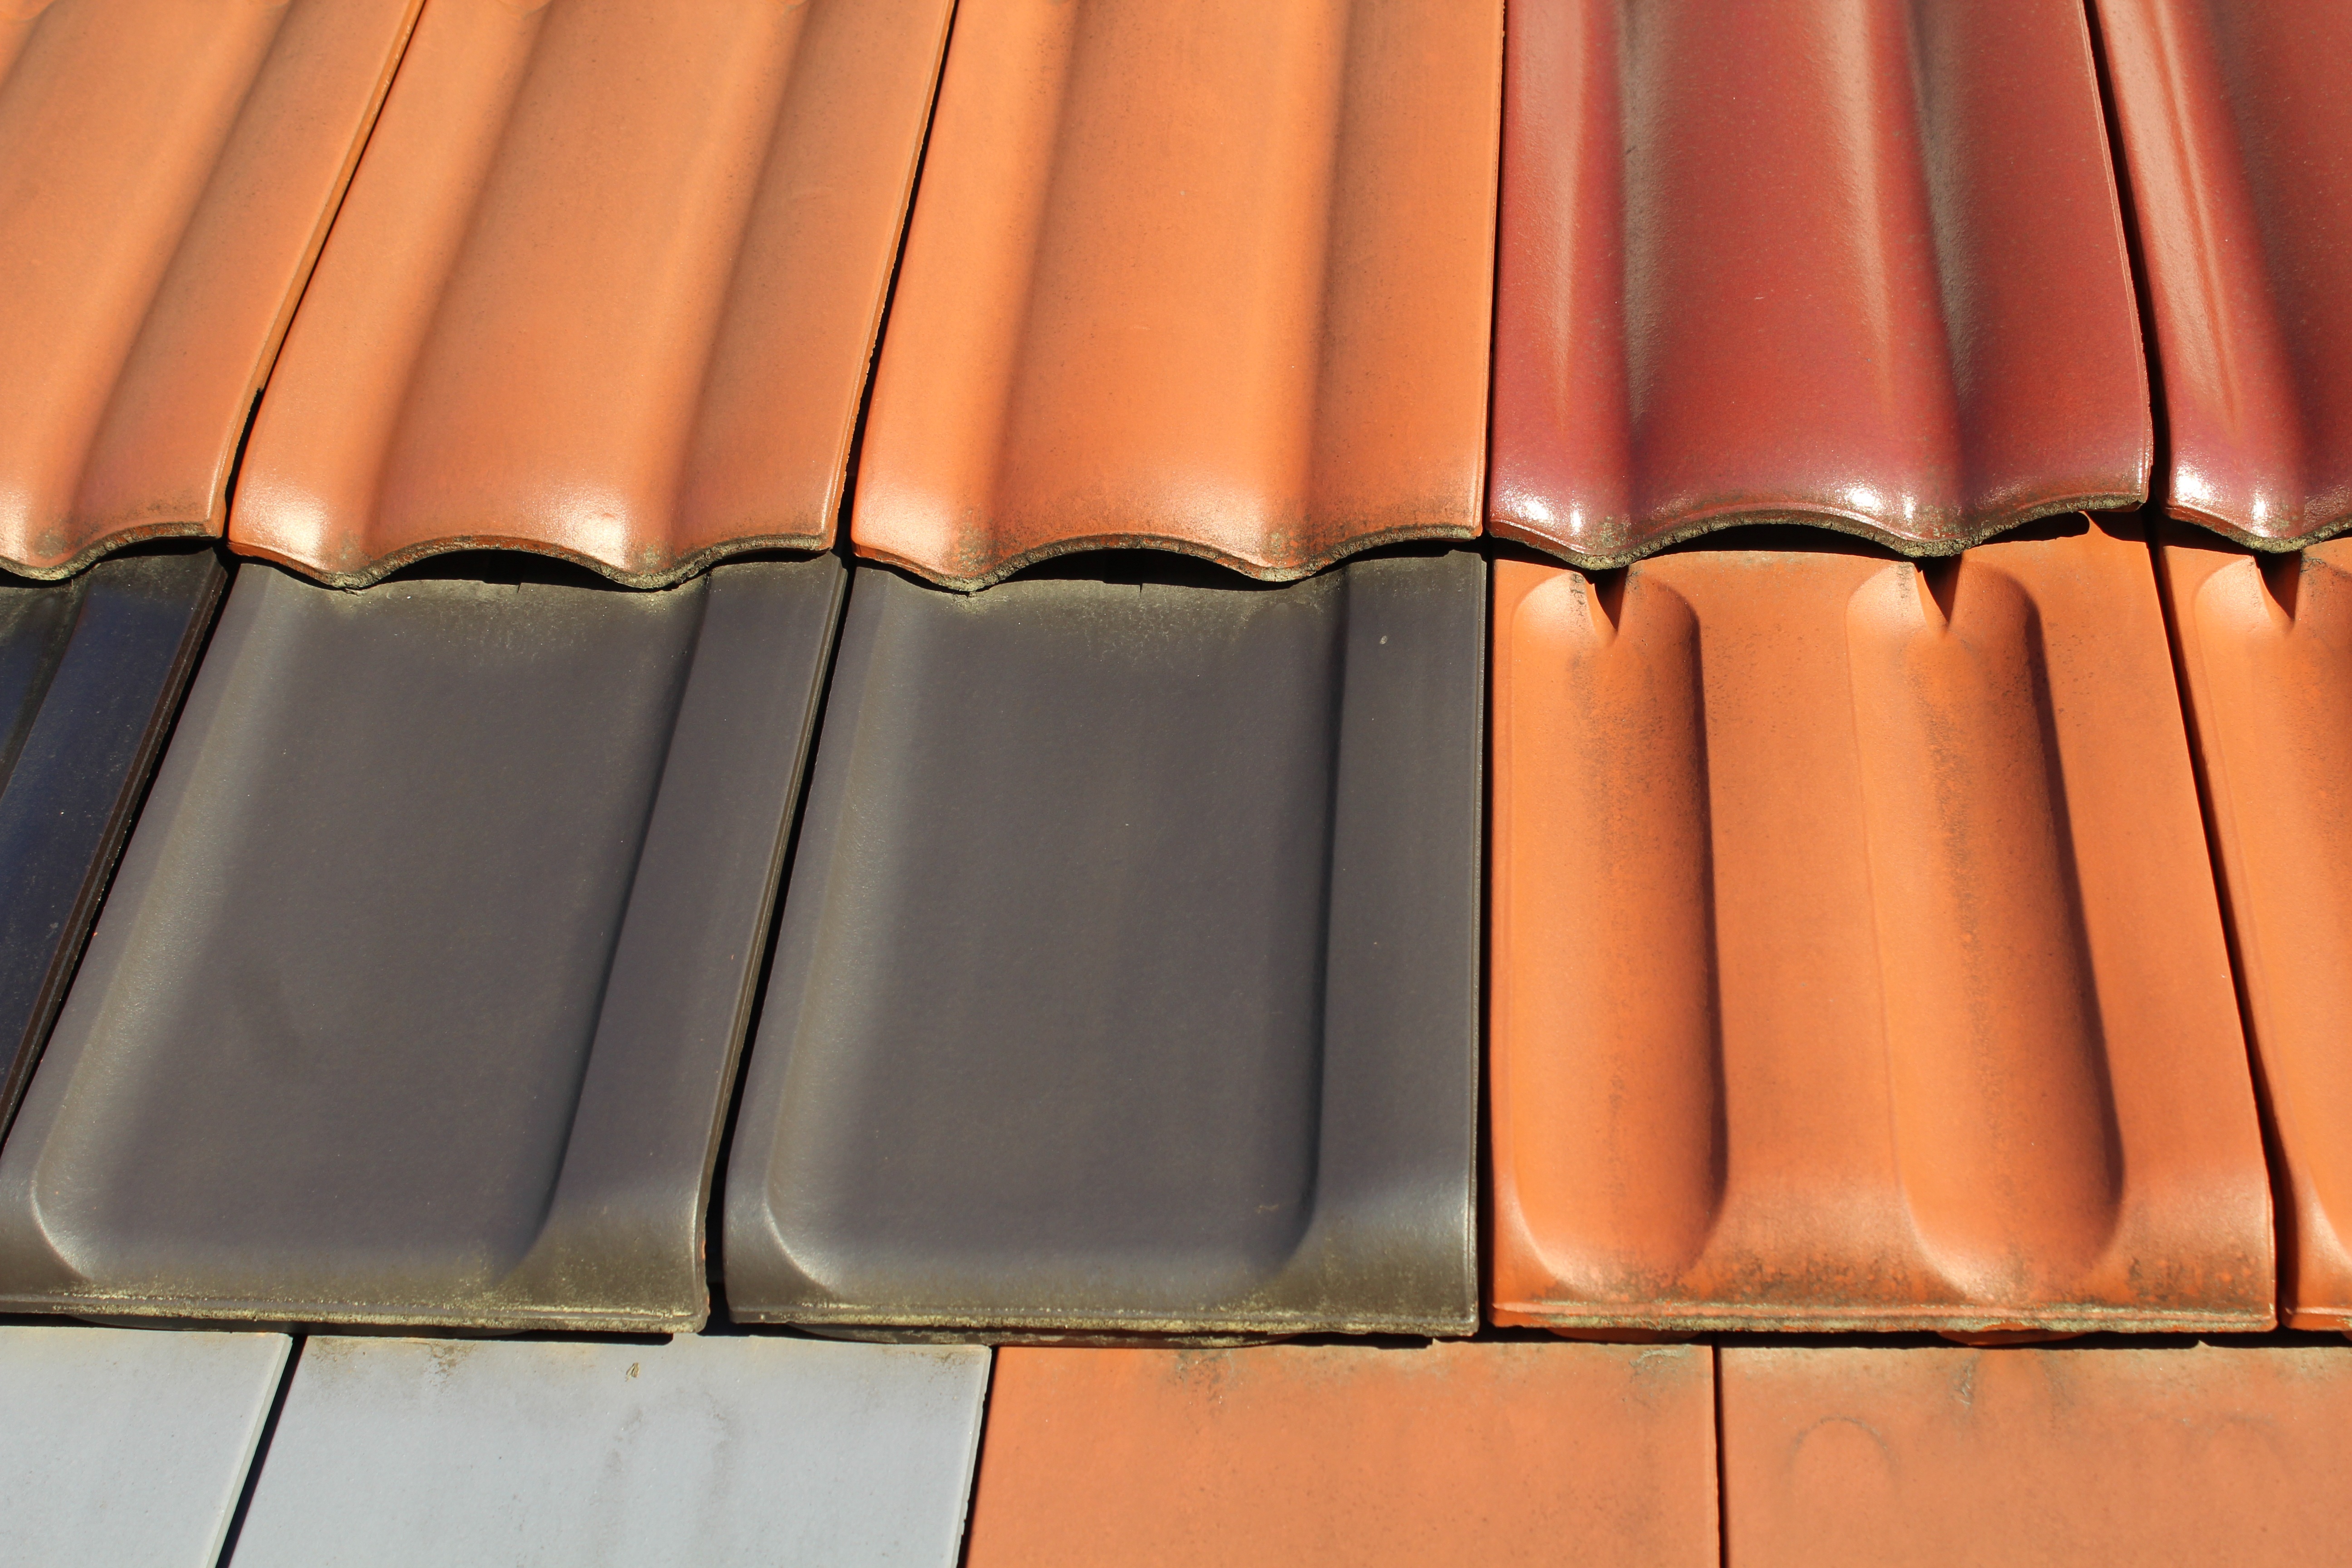
architecture, house, roof, building, metal, material, roofing, buildings, copper, houses, tiles, chapman, renovation, roofs, colored tiles